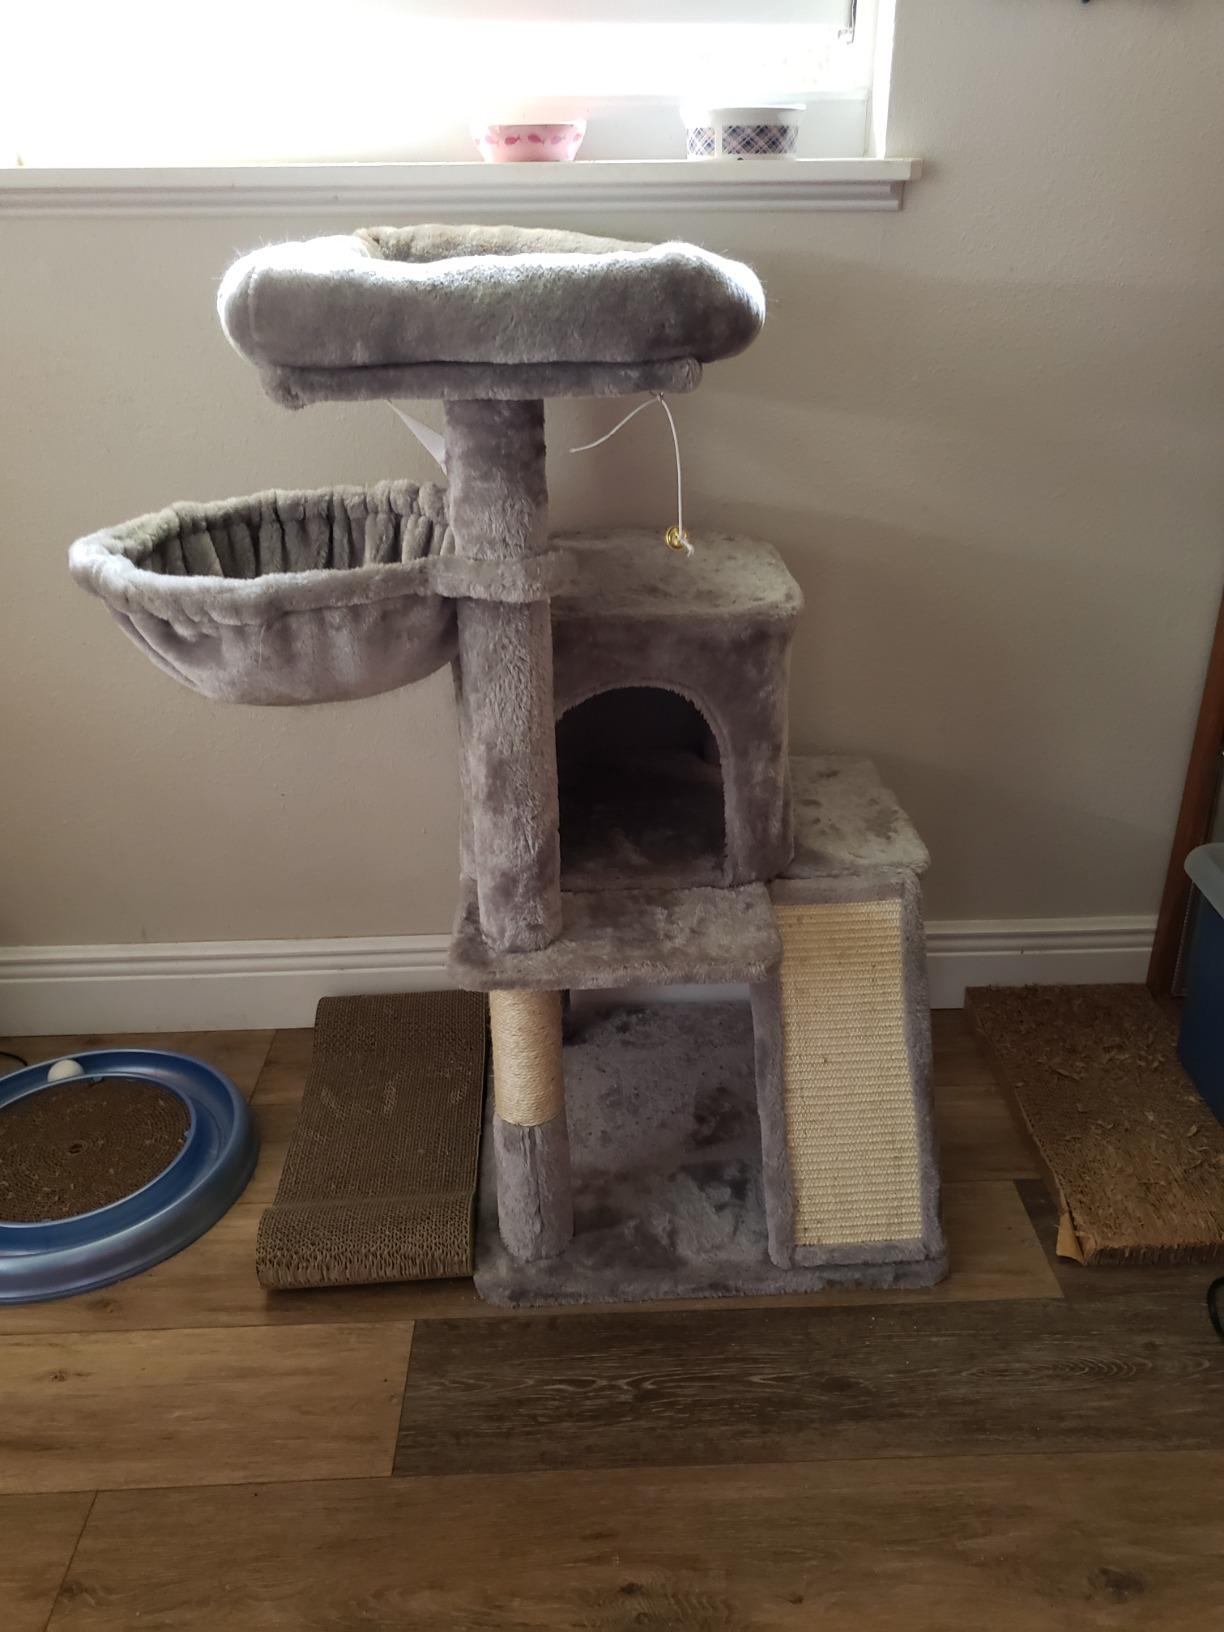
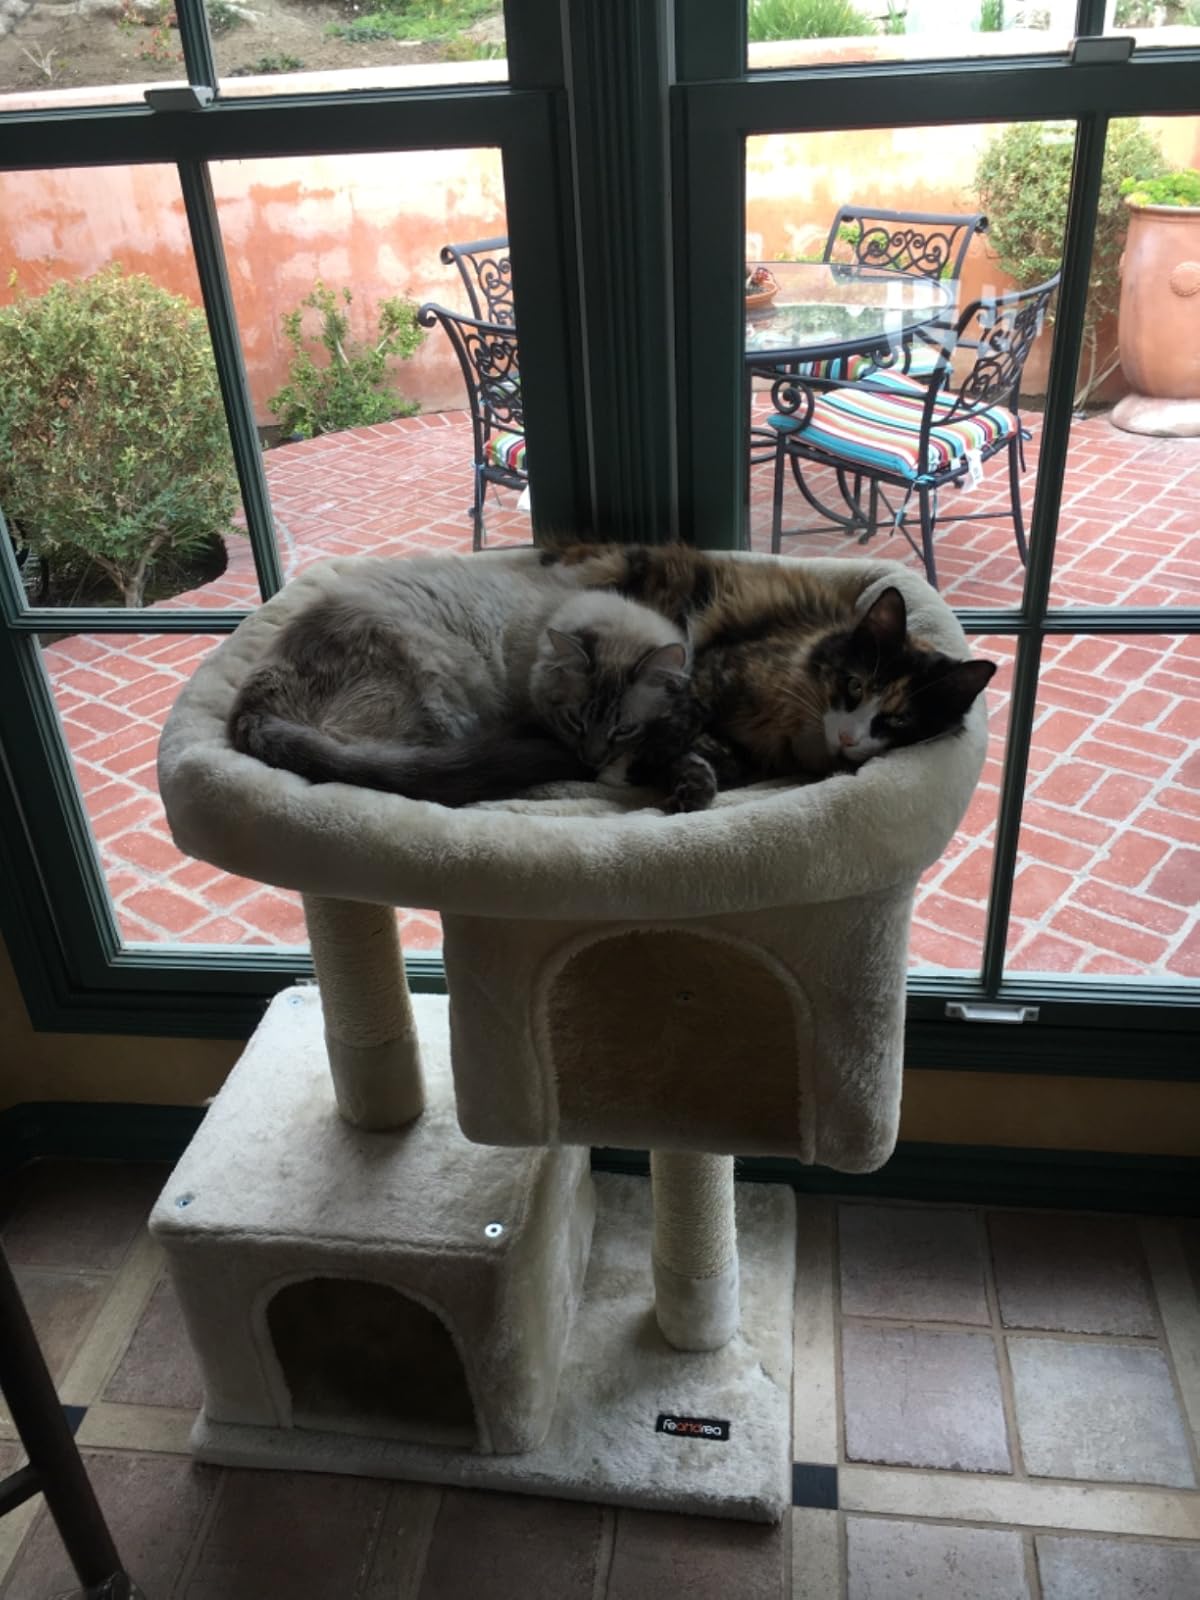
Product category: items_cat tree
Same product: no